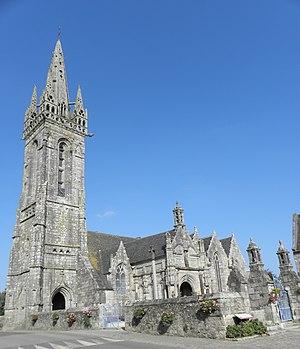
Vue méridionale de l'église Notre-Dame de Bodilis (29). This building is indexed in the Base Mérimée, a database of architectural heritage maintained by the French Ministry of Culture,
Bodilis [bodilis] est une commune française, située dans le pays de Léon qui correspond au nord du département du Finistère.